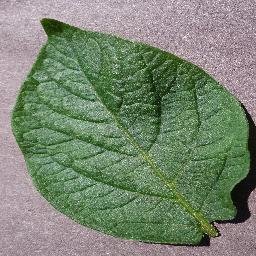
Label: Potato___healthy